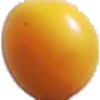
Label: cherry_wax_yellow